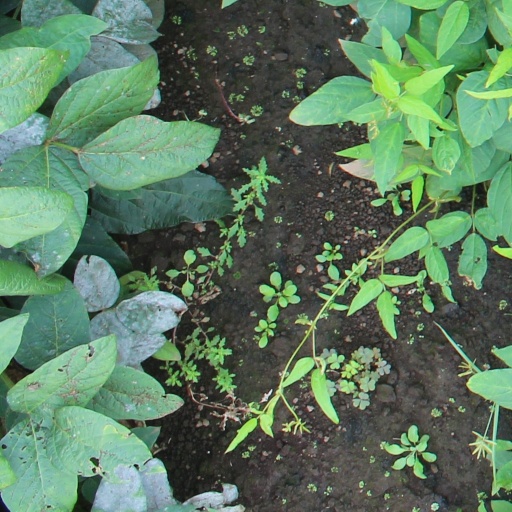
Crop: soybean